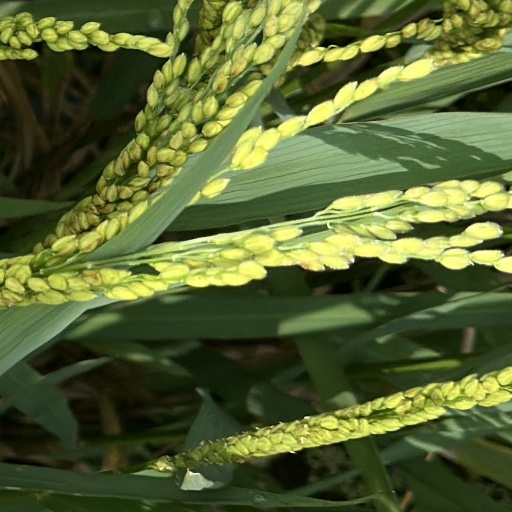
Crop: rice